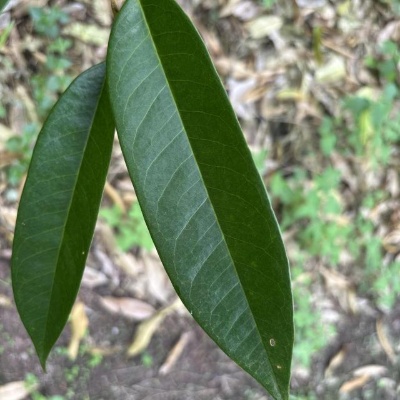
Label: Leaf_Healthy